Digital twin integration level

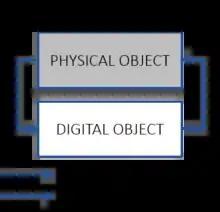
Data Flow in a Digital Shadow based on Kritzinger et al.

Starting from the concept of digital model, if there is an automated data flow from the physical element to the digital element the digital, representation takes the name of digital shadow. Hence, a change in the physical object contributes to a change in the digital object but not vice versa. According to a study carried out, most of digital twin research articles in the manufacturing area stops at the digital shadow level of integration.